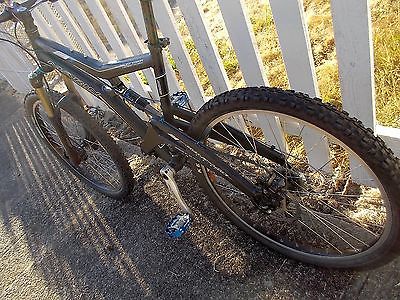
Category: bicycle